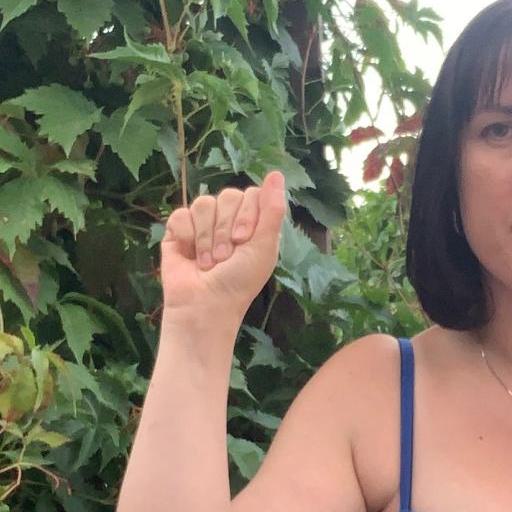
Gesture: fist